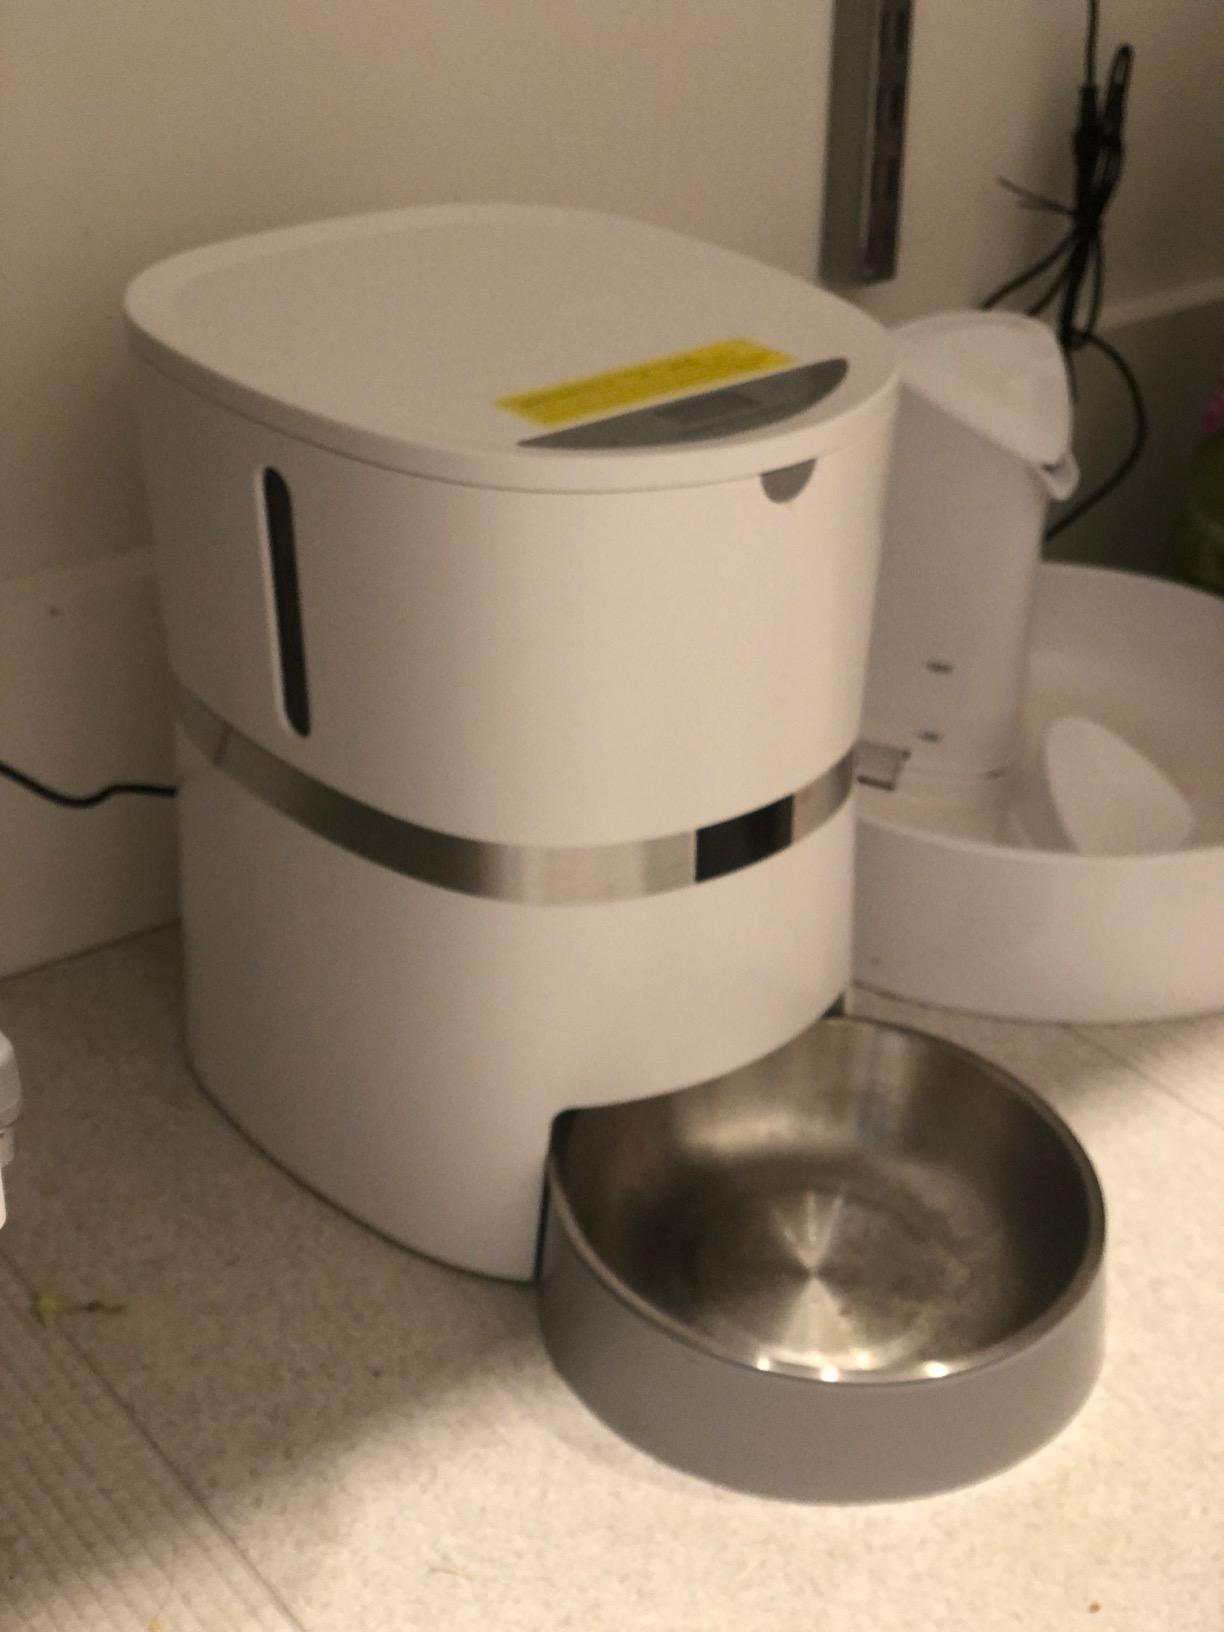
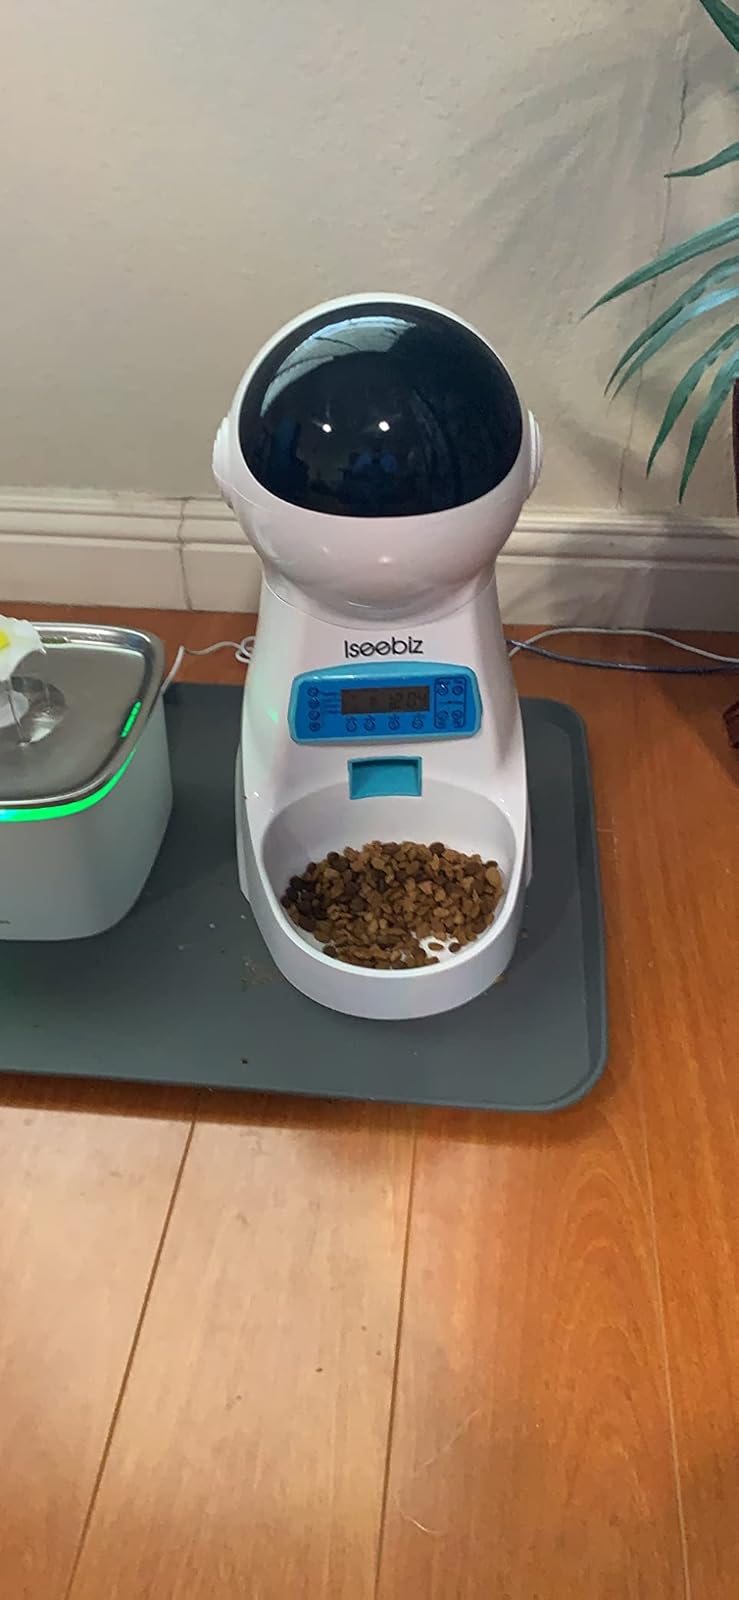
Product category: items_feeder
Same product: no